The Brighton to Portsmouth line of the LBSCR

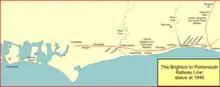
Reaching Chichester: 1846

Proposals came forward for a Brighton and Chichester Railway, and it was supported by the London and Brighton Railway, which agreed to work the line when it was ready. The Brighton and Chichester Railway got its authorising act of Parliament on 4 July 1844. Authorised share capital was £300,000 on the basis of building a double track formation but only laying a single track. The London and Brighton Railway was empowered to purchase the line. Among the stations were Littlehampton, Arundel and Bognor, all some distance from the communities in their name and all replaced by stations on other lines later on.